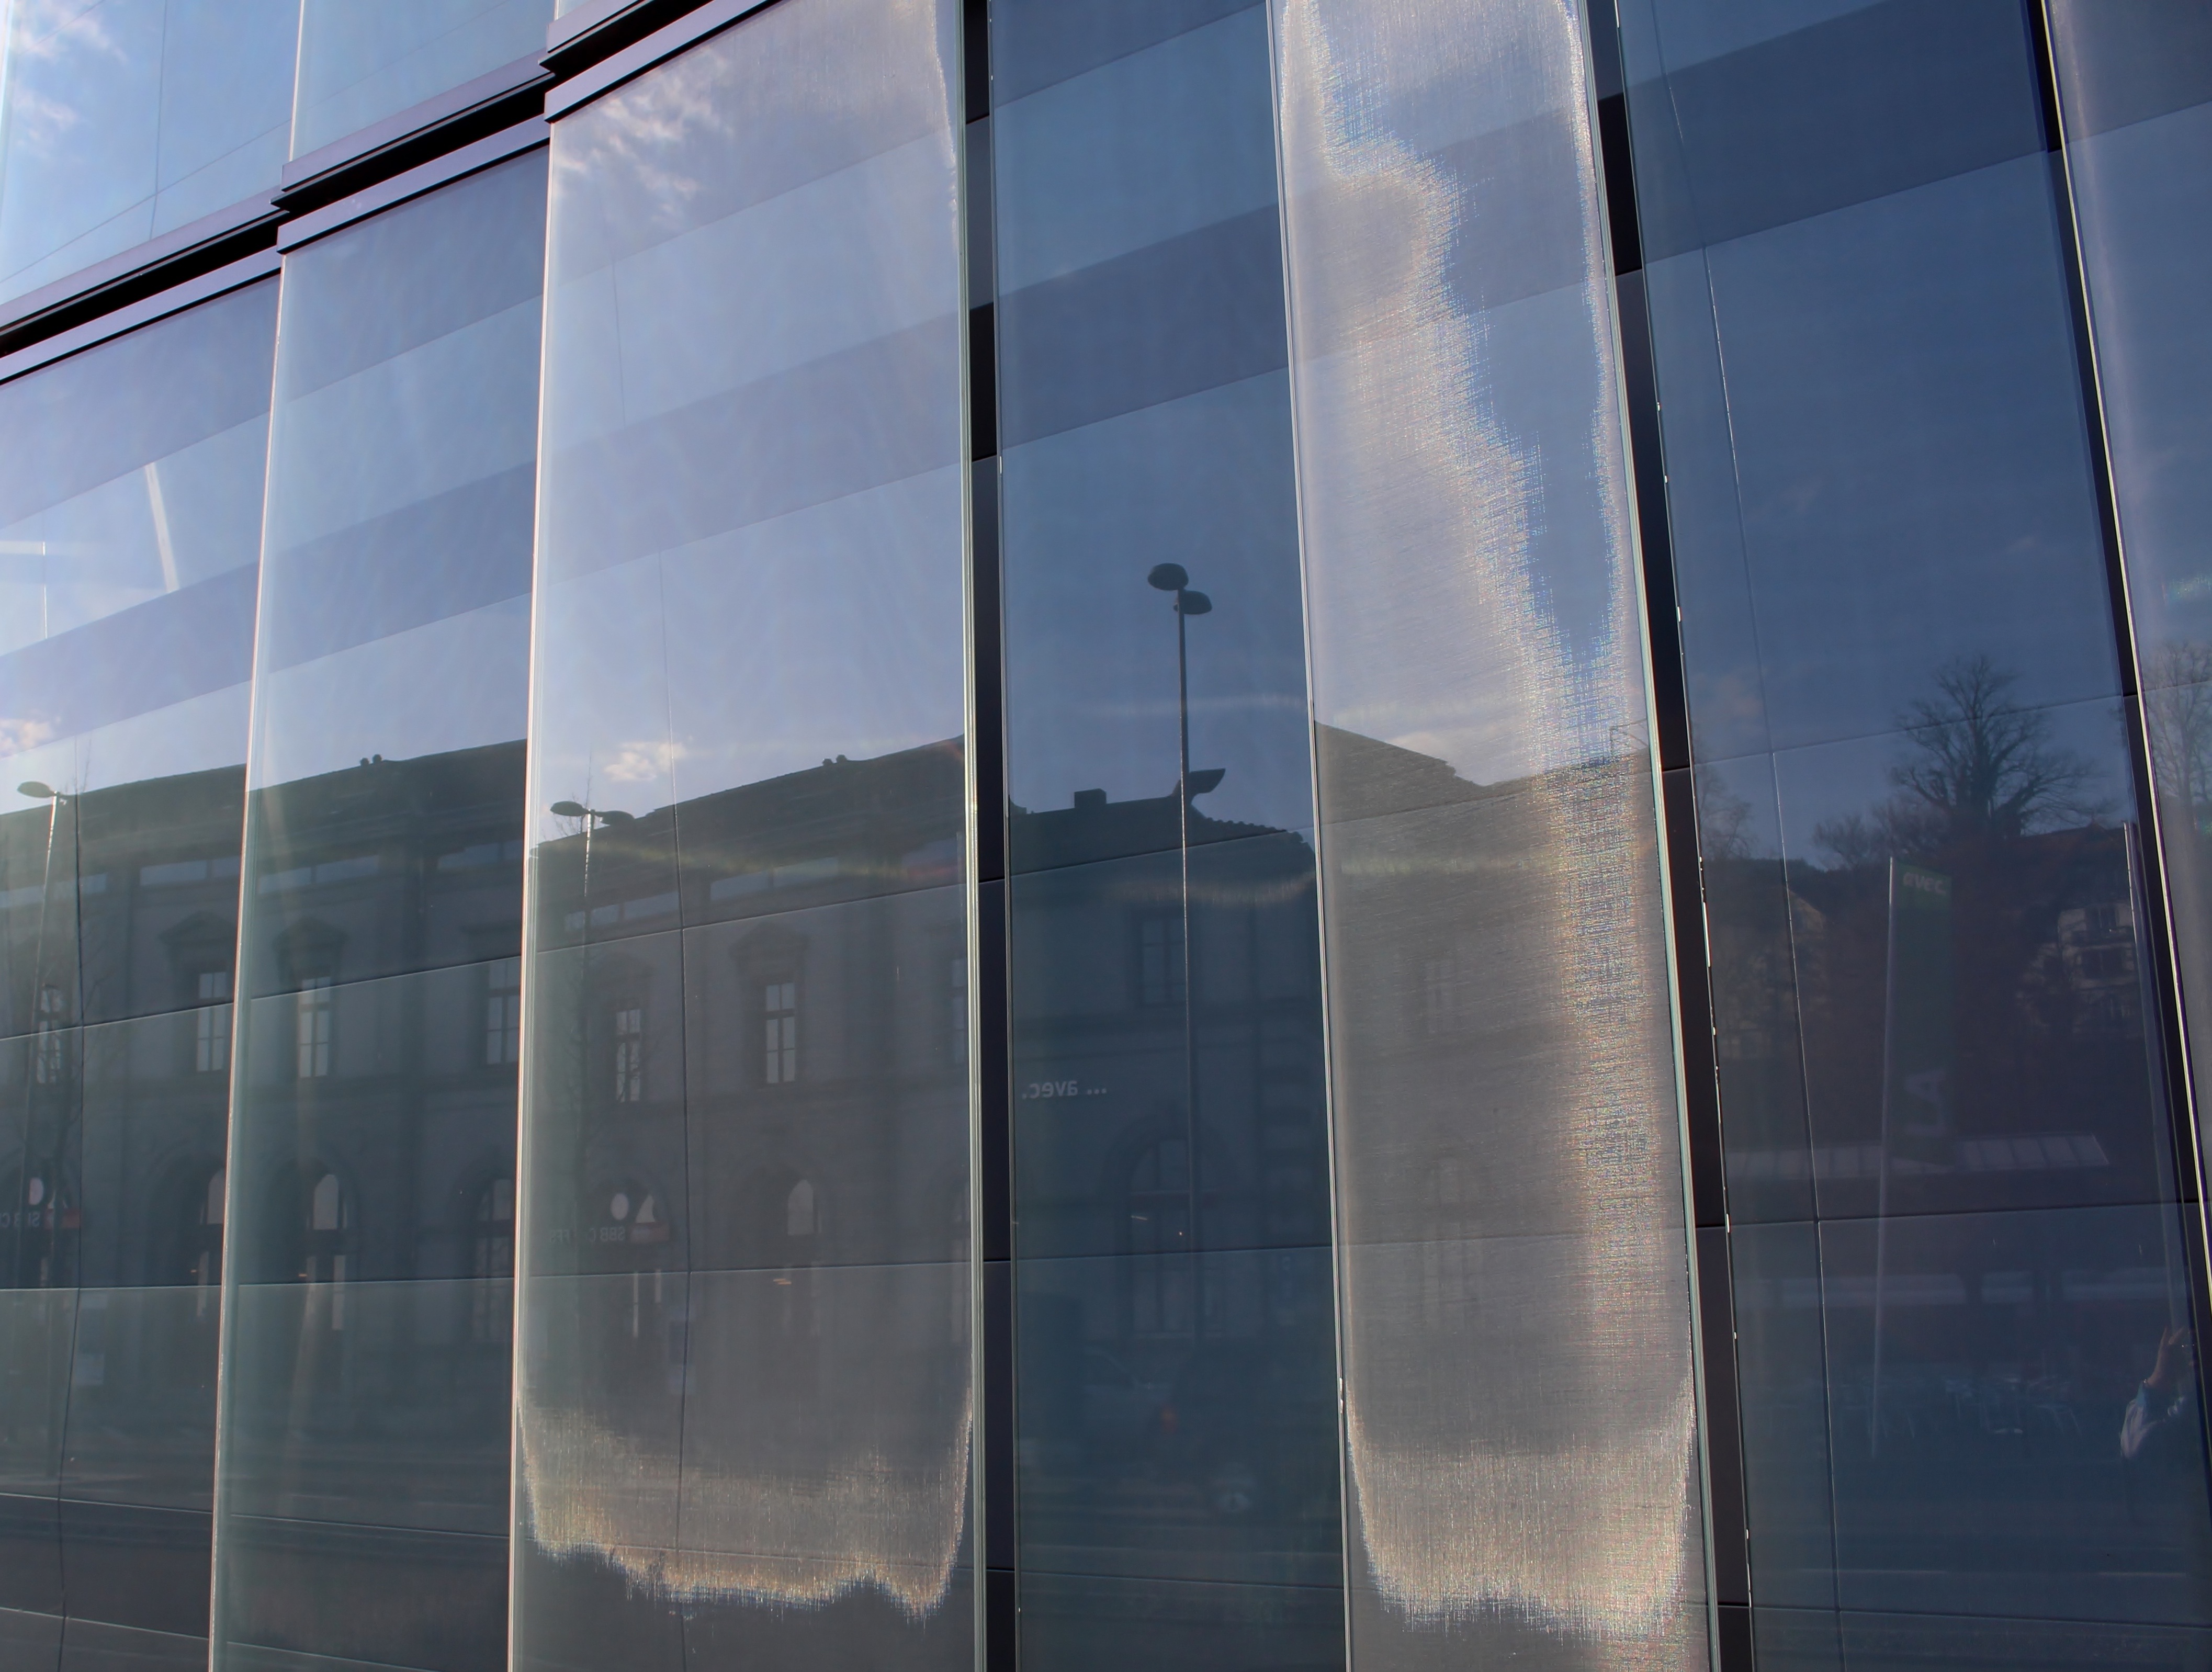
light, architecture, structure, sunlight, window, glass, building, skyscraper, wall, reflection, facade, blue, modern, interior design, switzerland, shiny, headquarters, mirroring, rorschach, window covering, detail close up